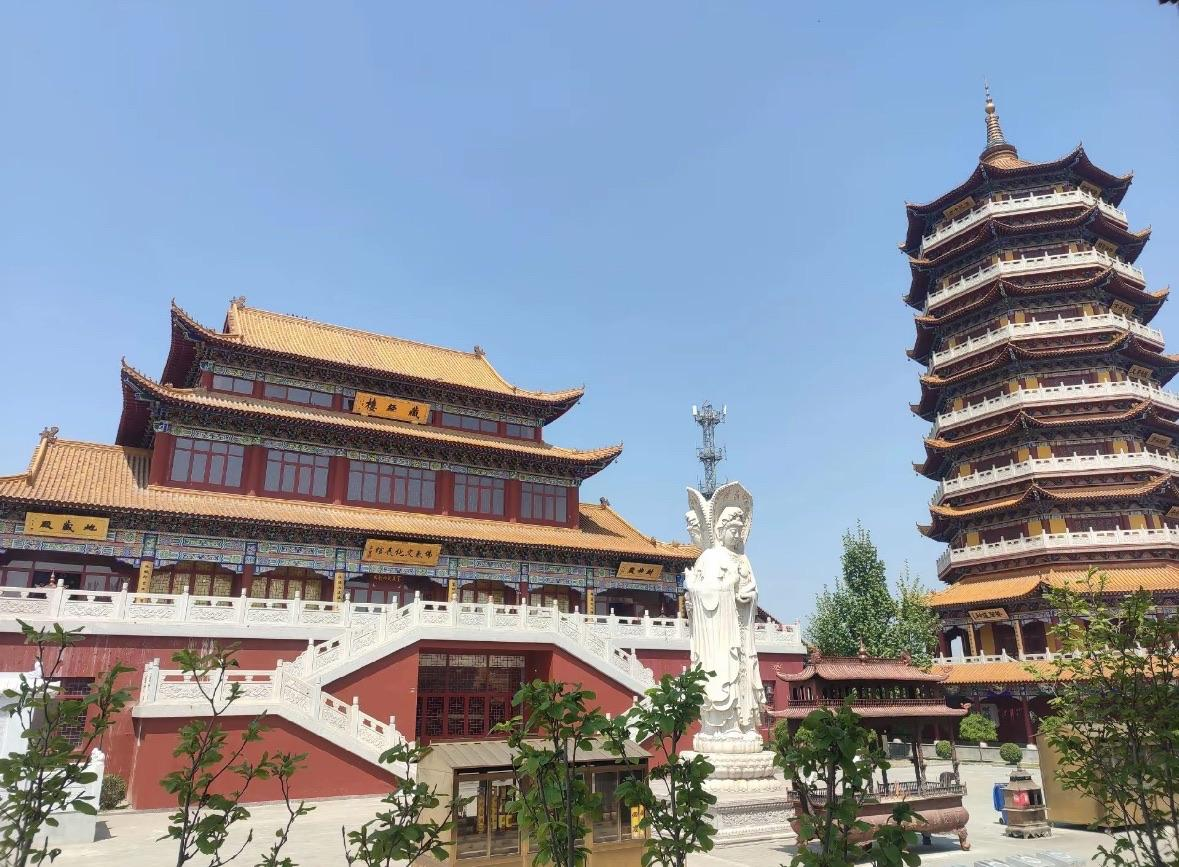
地标名称：大药王寺
所在城市：唐山市·丰南区